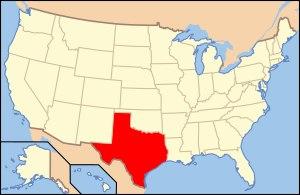
Le thème du viol est omniprésent dans le film américain Thelma & Louise, écrit par la scénariste Callie Khouri et réalisé en 1991 par Ridley Scott. La scène du viol dont est victime Thelma et du meurtre de son agresseur par Louise est la séquence fondamentale sur laquelle repose toute la trame du film, puisqu'il transforme un départ pour un simple séjour dans les montagnes en une course-poursuite à travers les États-Unis. Ce thème est également une caractéristique du personnage de Louise et est évoqué dans une perspective égalitaire tout au long du film.
Cet article résume les faits saillants de l'histoire de l'État américain du Texas.